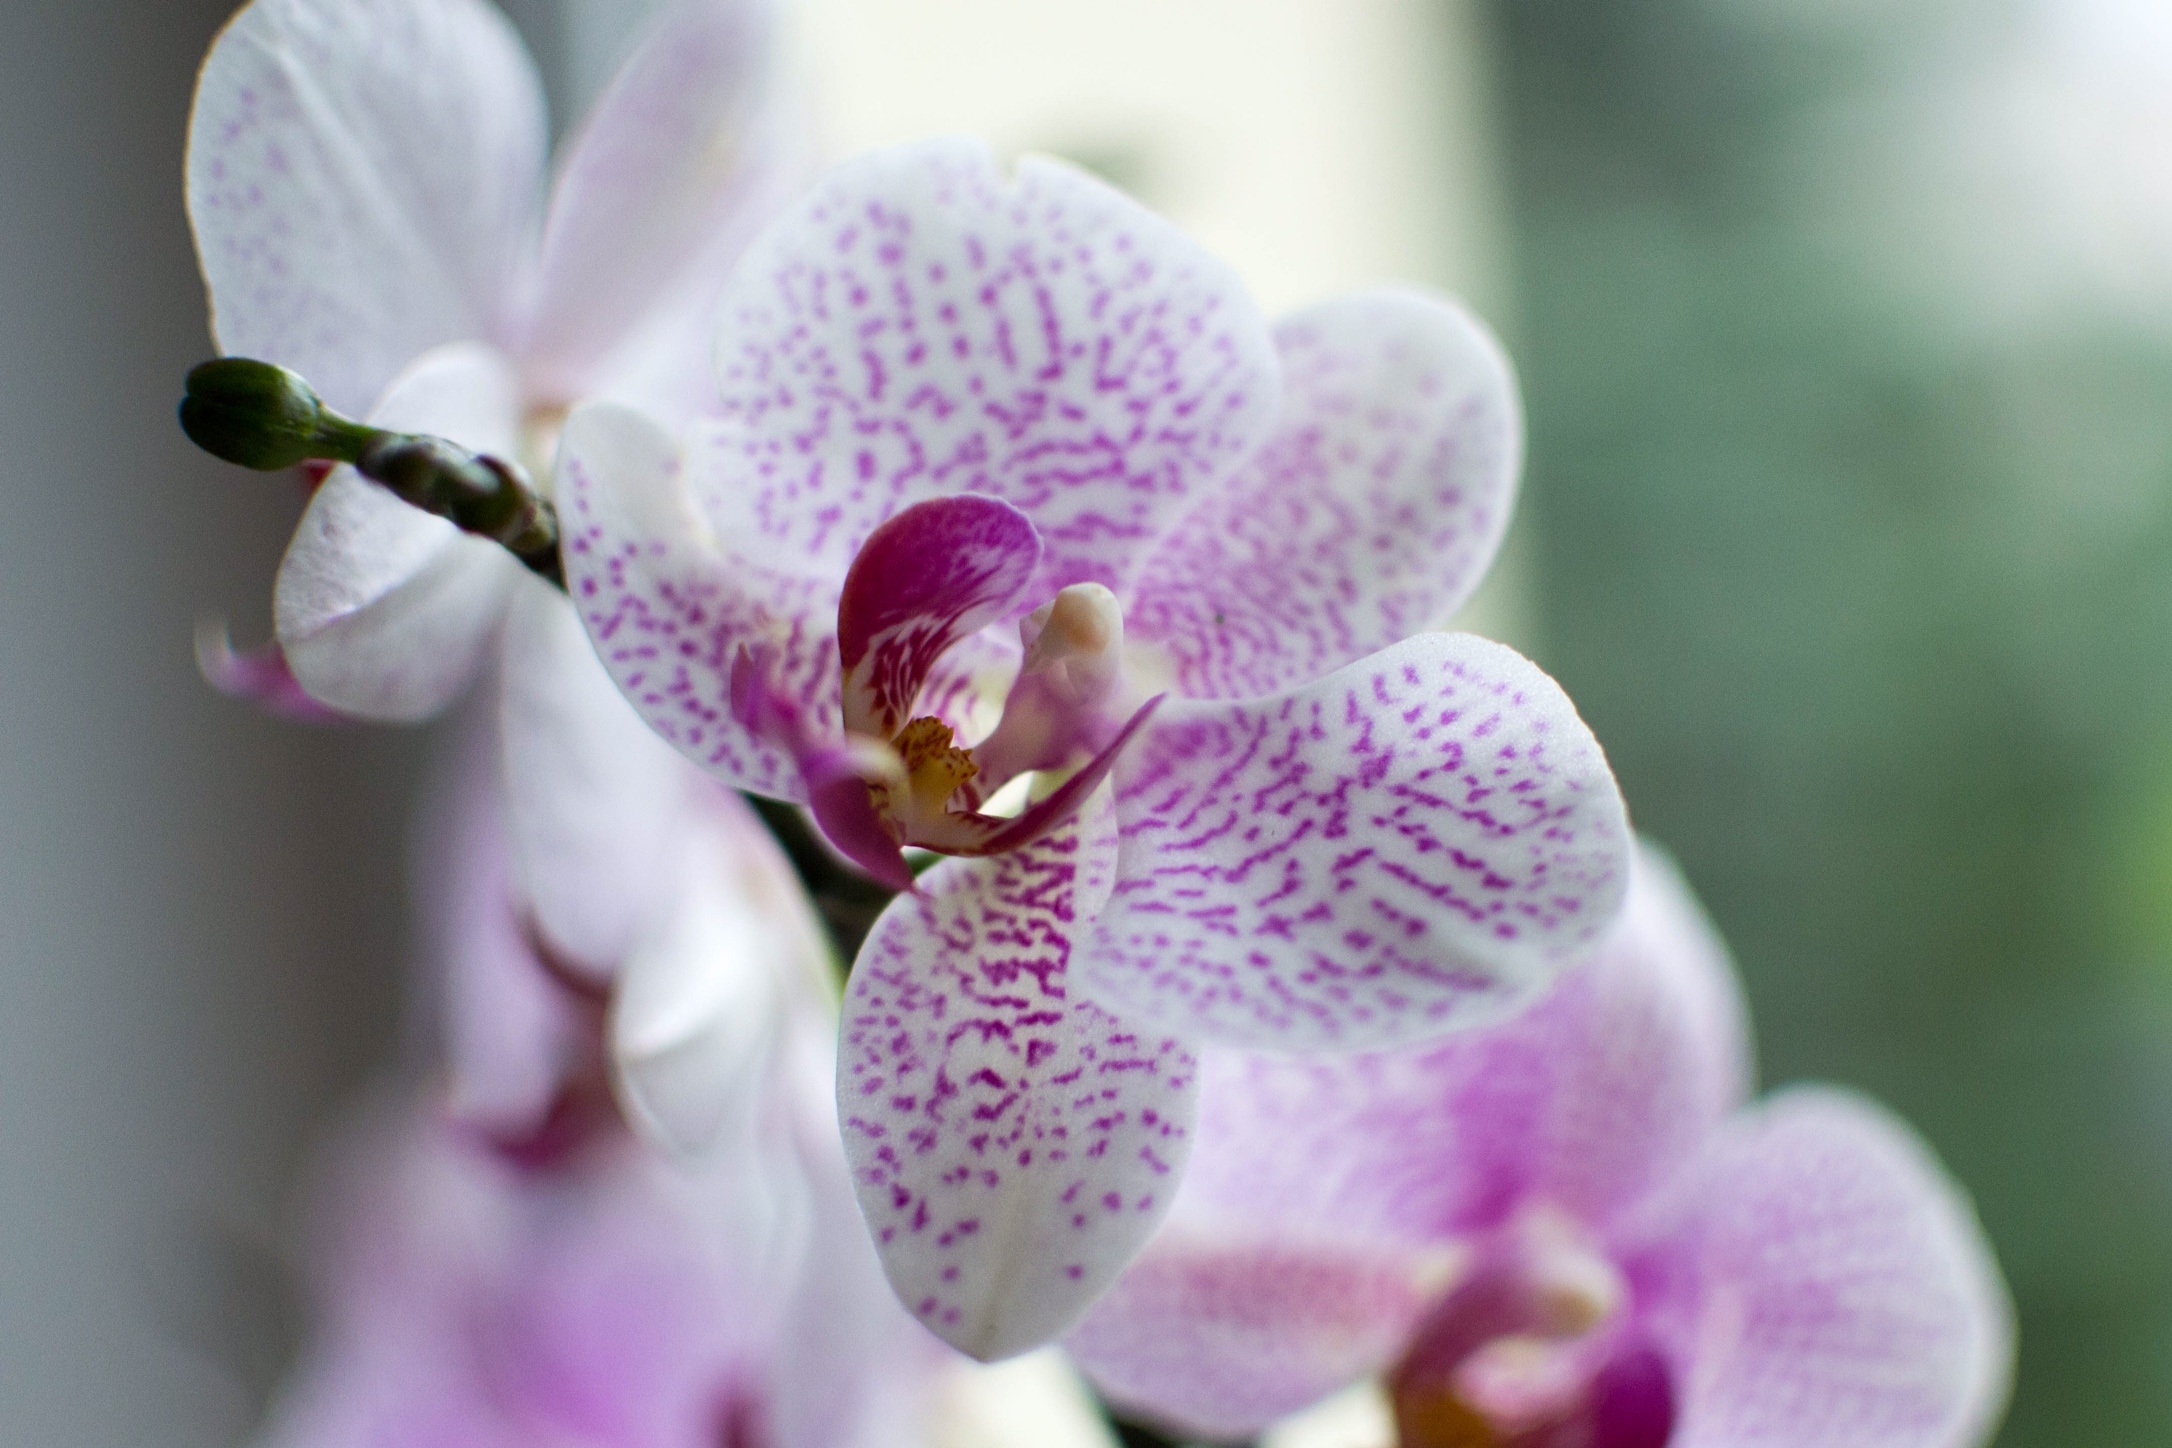
blossom, plant, photography, flower, petal, botany, pink, flora, orchid, close up, macro photography, flowering plant, orchidea, land plant, moth orchid